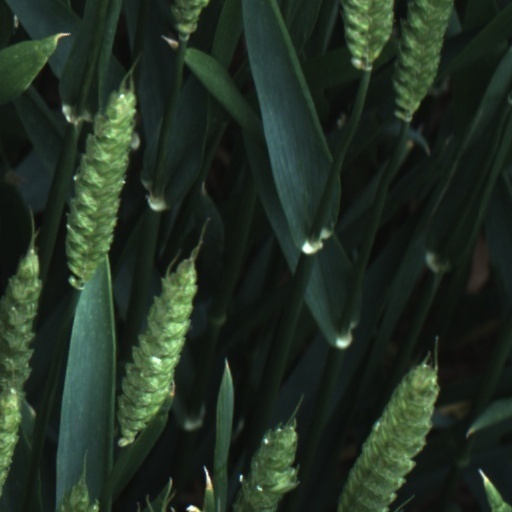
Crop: wheat